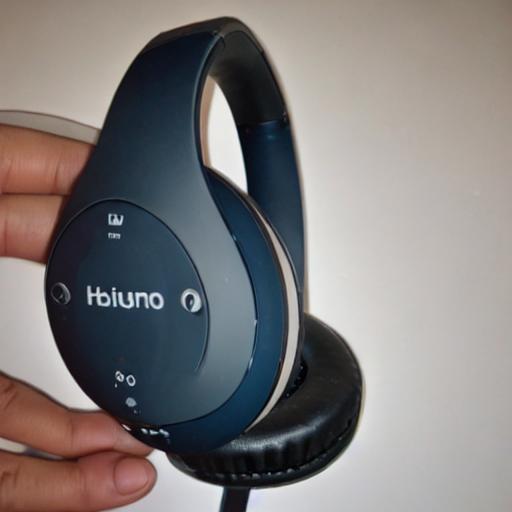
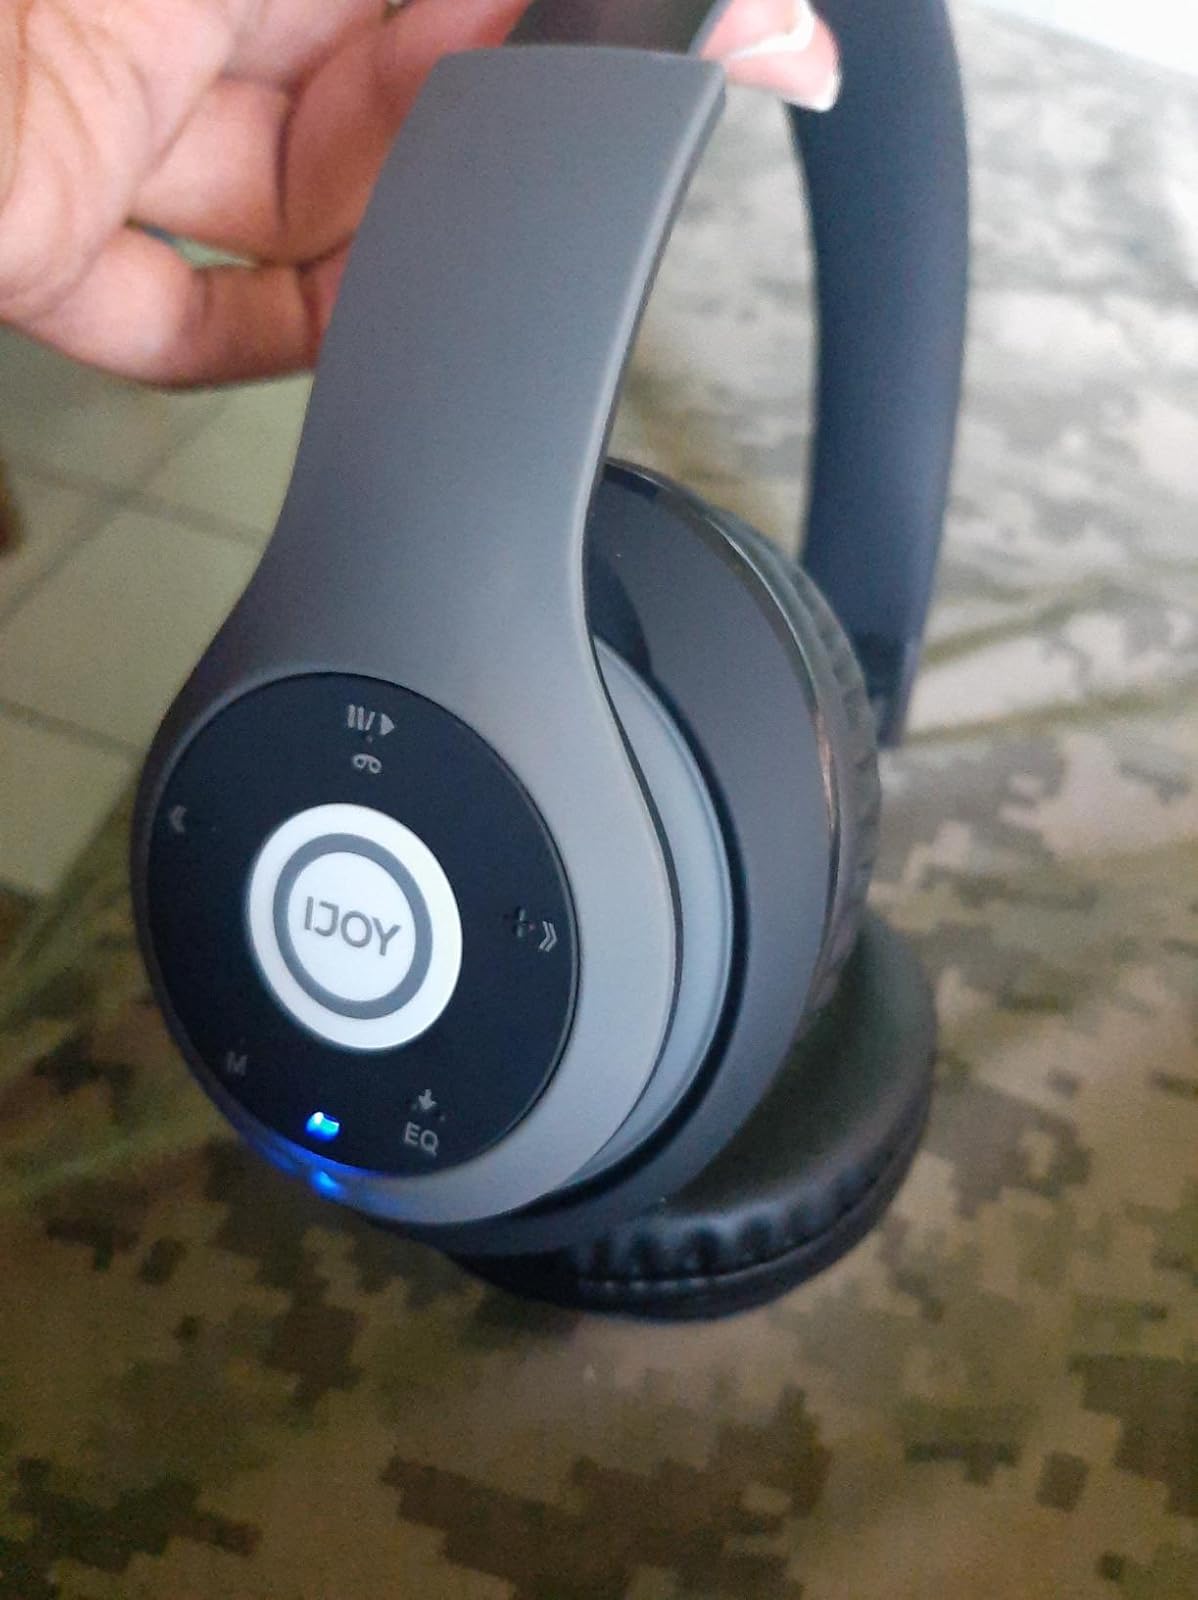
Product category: headphones
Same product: no